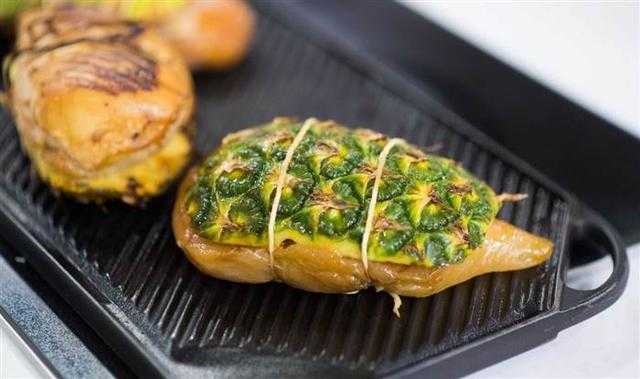
Label: Pineapple